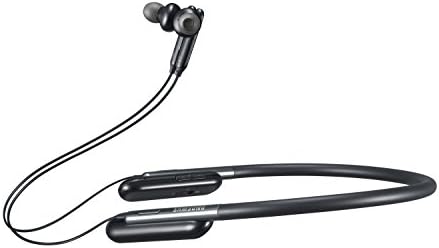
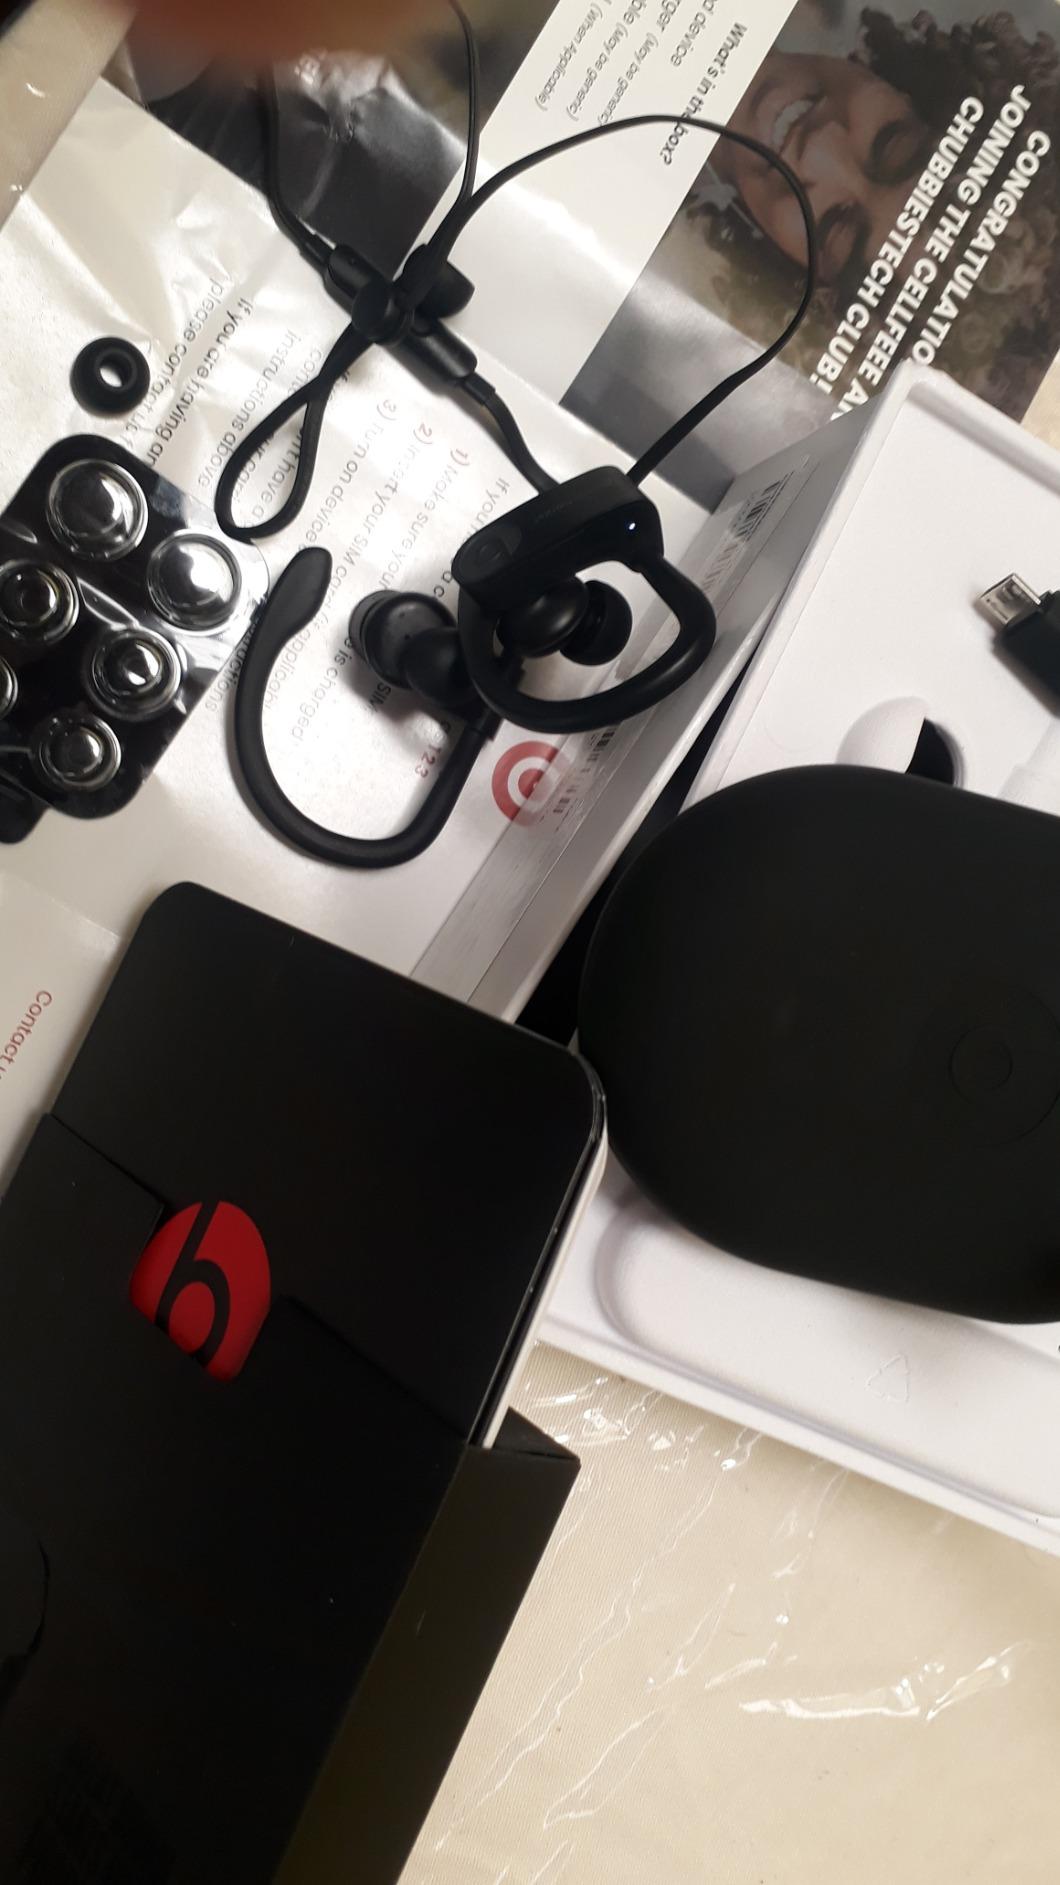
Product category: headphones
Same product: no